Khaidi (1983 film)

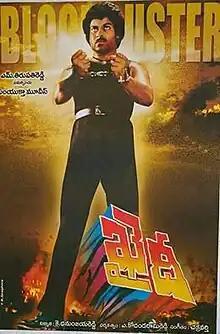
Theatrical poster

Khaidi is a 1983 Indian Telugu-language action drama film directed by A. Kodandarami Reddy, who co-wrote the script with the Paruchuri brothers. The film stars Chiranjeevi and Madhavi in lead roles. Released on 28 October 1983, "Khaidi" became a major commercial success and marked a turning point in Chiranjeevi's career, establishing him as a leading star in Telugu cinema.